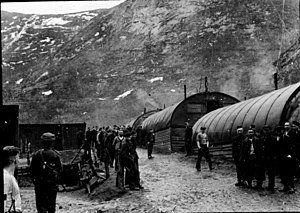
Setså / Historie
Setså fangelejr 1945
Setså er en landsby i Nordland fylkes Nedre Saltdal.